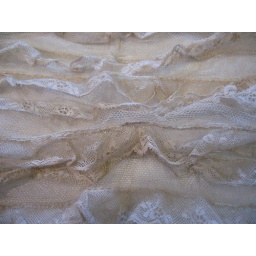
a lace inset pc found in the treasure box of vintage laces on the bottom shelf in my stash area.